Hearthstone expansions

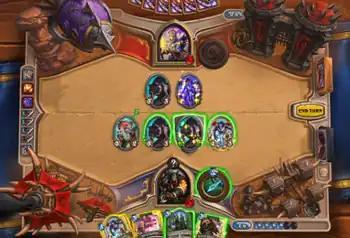
An example of gameplay in "Hearthstone". Players use cards from their hand to interact with the game board.

"Hearthstone" is a digital collectible card game released by Blizzard Entertainment in 2014, available for Microsoft Windows and macOS PCs and iOS and Android smartphones. The game is free-to-play, with players gaining in-game currency and card packs via winning matches and completing quests, while real-world money can be spent to acquire additional card packs and cosmetic items. The game has been critically well-received and financially successful, estimated in August 2017 to earn nearly per month. , Blizzard has reported more than 100 million "Hearthstone" players. Blizzard has continued to expand the game with the addition of multiple expansions, adventures and game modes, which adds new cards and mechanics to the game.